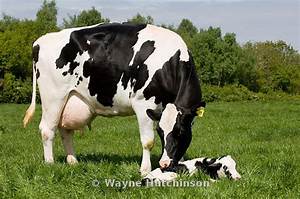
Label: mucca